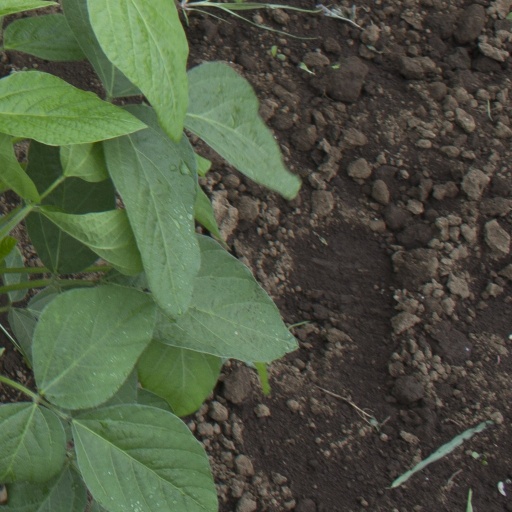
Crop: soybean